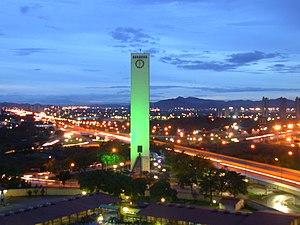
Barquisimeto est une ville du Venezuela, capitale de l'État de Lara. Elle est située à 272 km au sud-ouest de Caracas. Sa population s'élevait à 1 018 900 habitants en 2009 et celle de agglomération à 1 240 000 habitants au 1ᵉʳ janvier 2009.